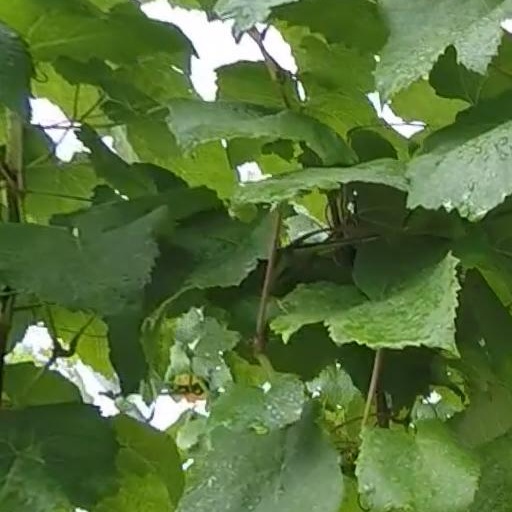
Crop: grape